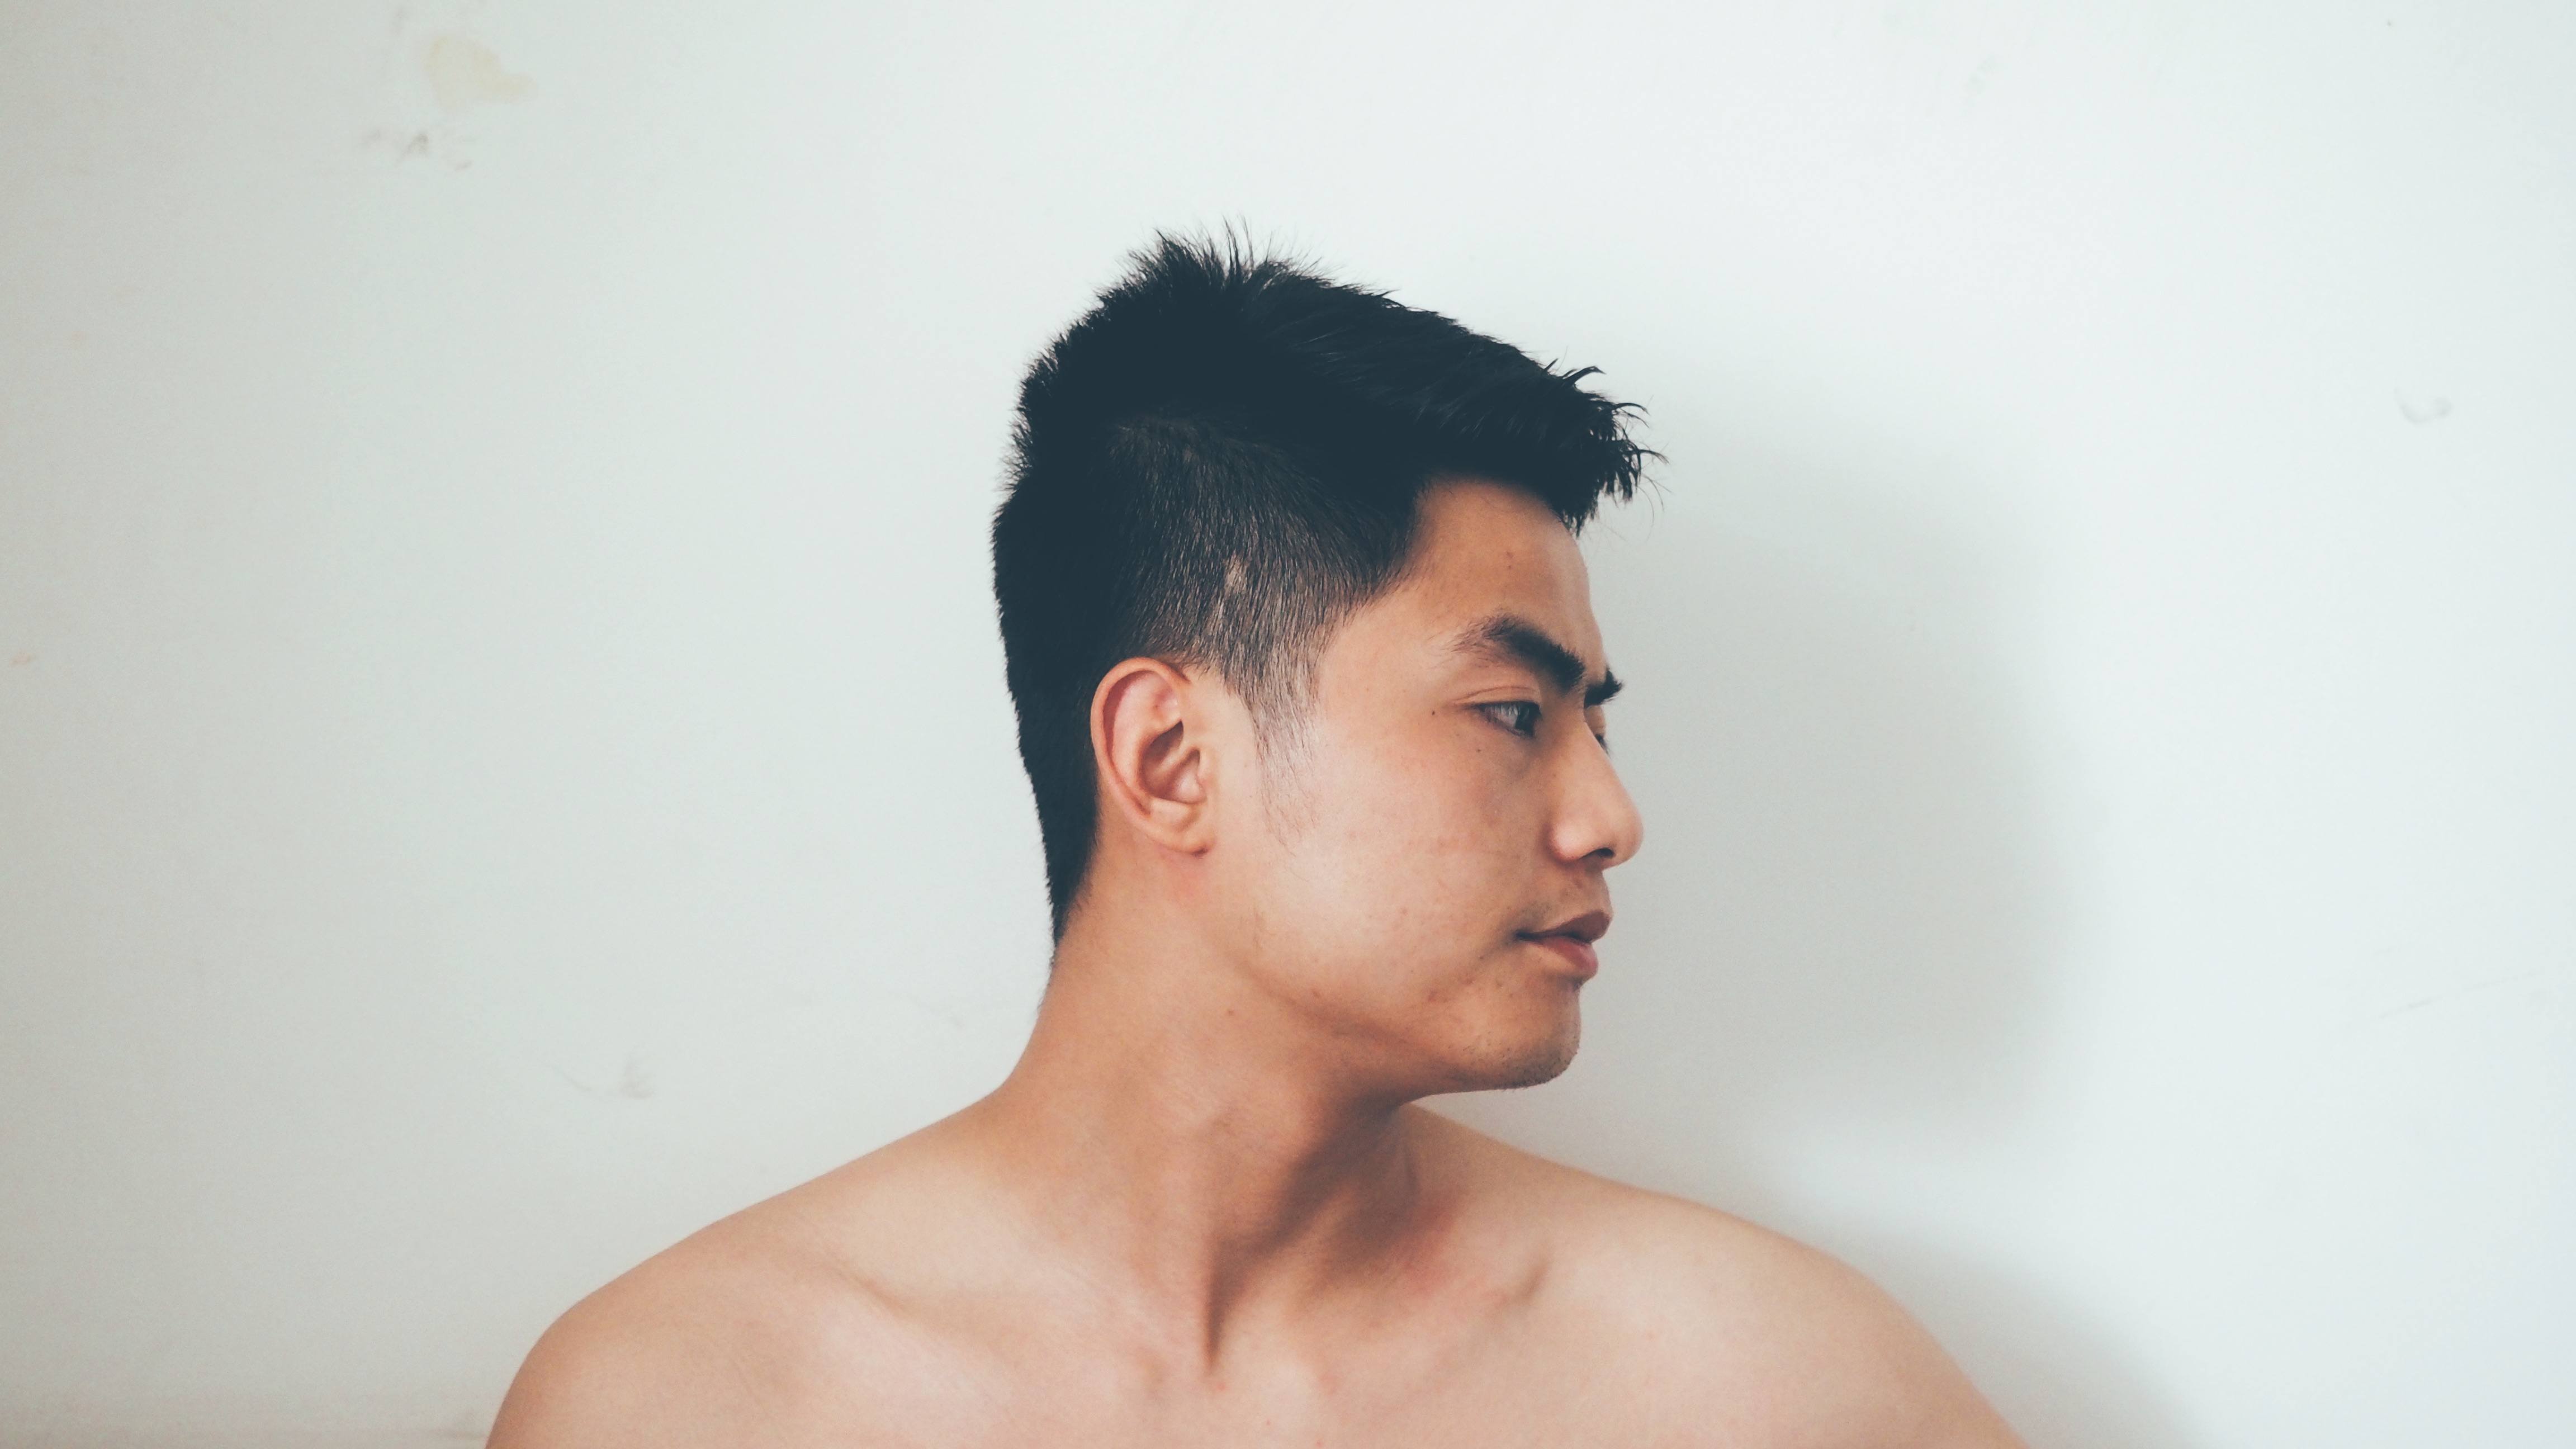
person, woman, hair, photography, male, portrait, model, hairstyle, close up, black hair, face, eye, head, photograph, skin, beauty, organ, photo shoot, sense, portrait photography, art model